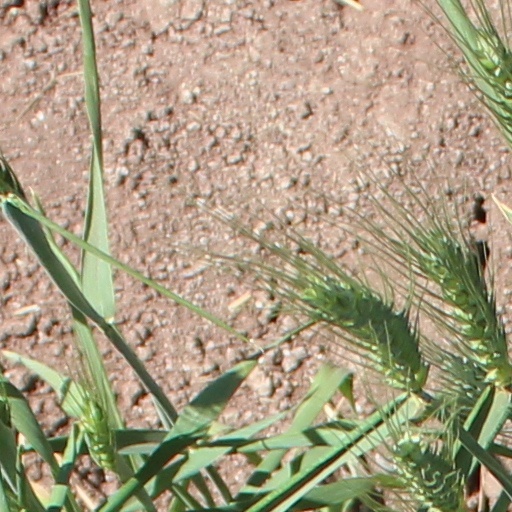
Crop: wheat